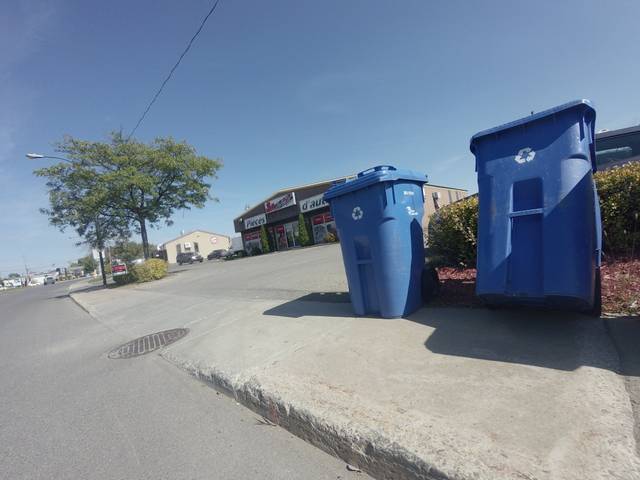
Region: Canada
Coordinates: 45.567, -73.924